Mira

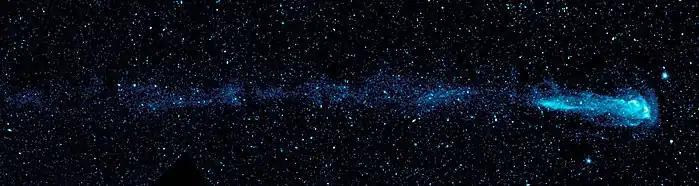
Ultraviolet mosaic of Mira's bow shock and tail obtained using NASA's Galaxy Evolution Explorer (GALEX)

The companion star is away from the main star. It was resolved by the Hubble Space Telescope in 1995, when it was 70 astronomical units from the primary; and results were announced in 1997. The HST ultraviolet images and later X-ray images by the Chandra space telescope show a spiral of gas rising off Mira in the direction of Mira B. The companion's orbital period around Mira is approximately 400 years.